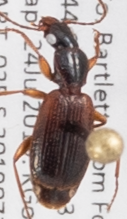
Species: Cymindis neglecta
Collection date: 2019-07-24
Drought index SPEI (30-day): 0.54
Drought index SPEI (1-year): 1.13
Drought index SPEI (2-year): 0.8